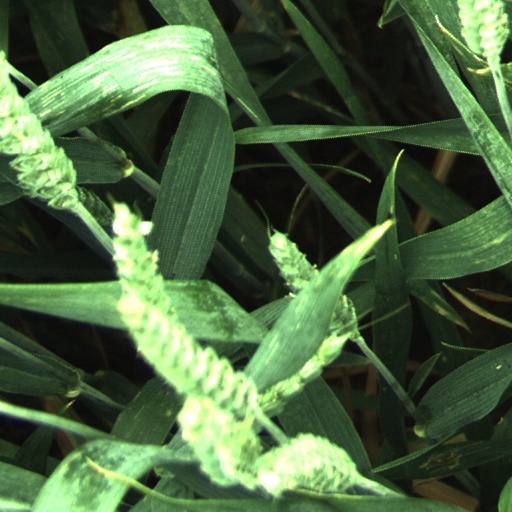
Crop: wheat